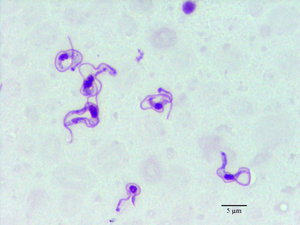
La surra est une maladie infectieuse des mammifères due à une espèce de trypanosome particulière, Trypanosoma evansi. La forme aigüe de la maladie sévit en Amérique du Sud, en Afrique du Nord et au Moyen-Orient. Elle affecte les chevaux, ânes, mulets, bovins, buffles, cerfs, chameaux, lamas, chiens et chats. Elle est transmise par les taons, ainsi que par la chauve-souris vampire Desmodus rotundus en Amérique du Sud. Ce fut la première trypanosomiase découverte, décrite par Griffith Evans en 1880, alors qu'il travaillait en Inde.